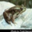
Label: frog